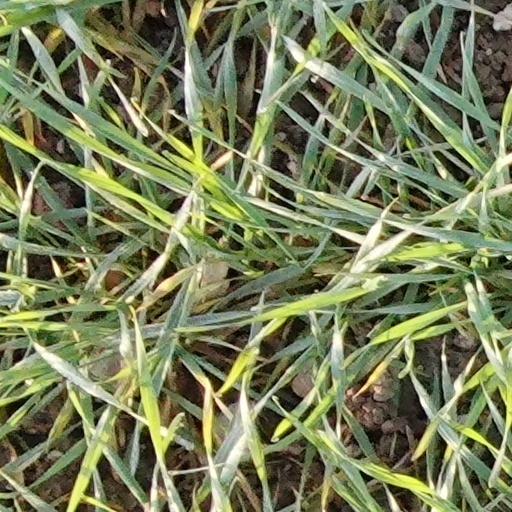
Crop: wheat